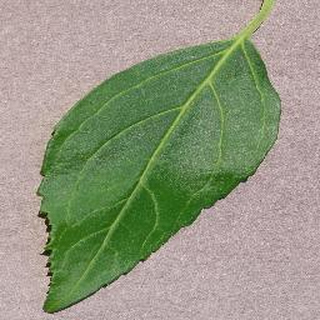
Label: healthy_cherry